NASA Exoplanet Science Institute

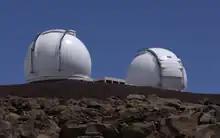
The two 10-meter Keck telescopes on Mauna Kea, Hawaii.

As a partner in the Keck telescopes, NASA receives 1/6th of the time available each year for astronomical observations. The proposal solicitation, selection, and scheduling is managed for NASA by NExScI, with calls for proposals issued twice each year (with due dates in September and March) for the two observing semesters on the telescopes. Proposals are evaluated on their scientific content as well as their tie to NASA's strategic and mission support goals.